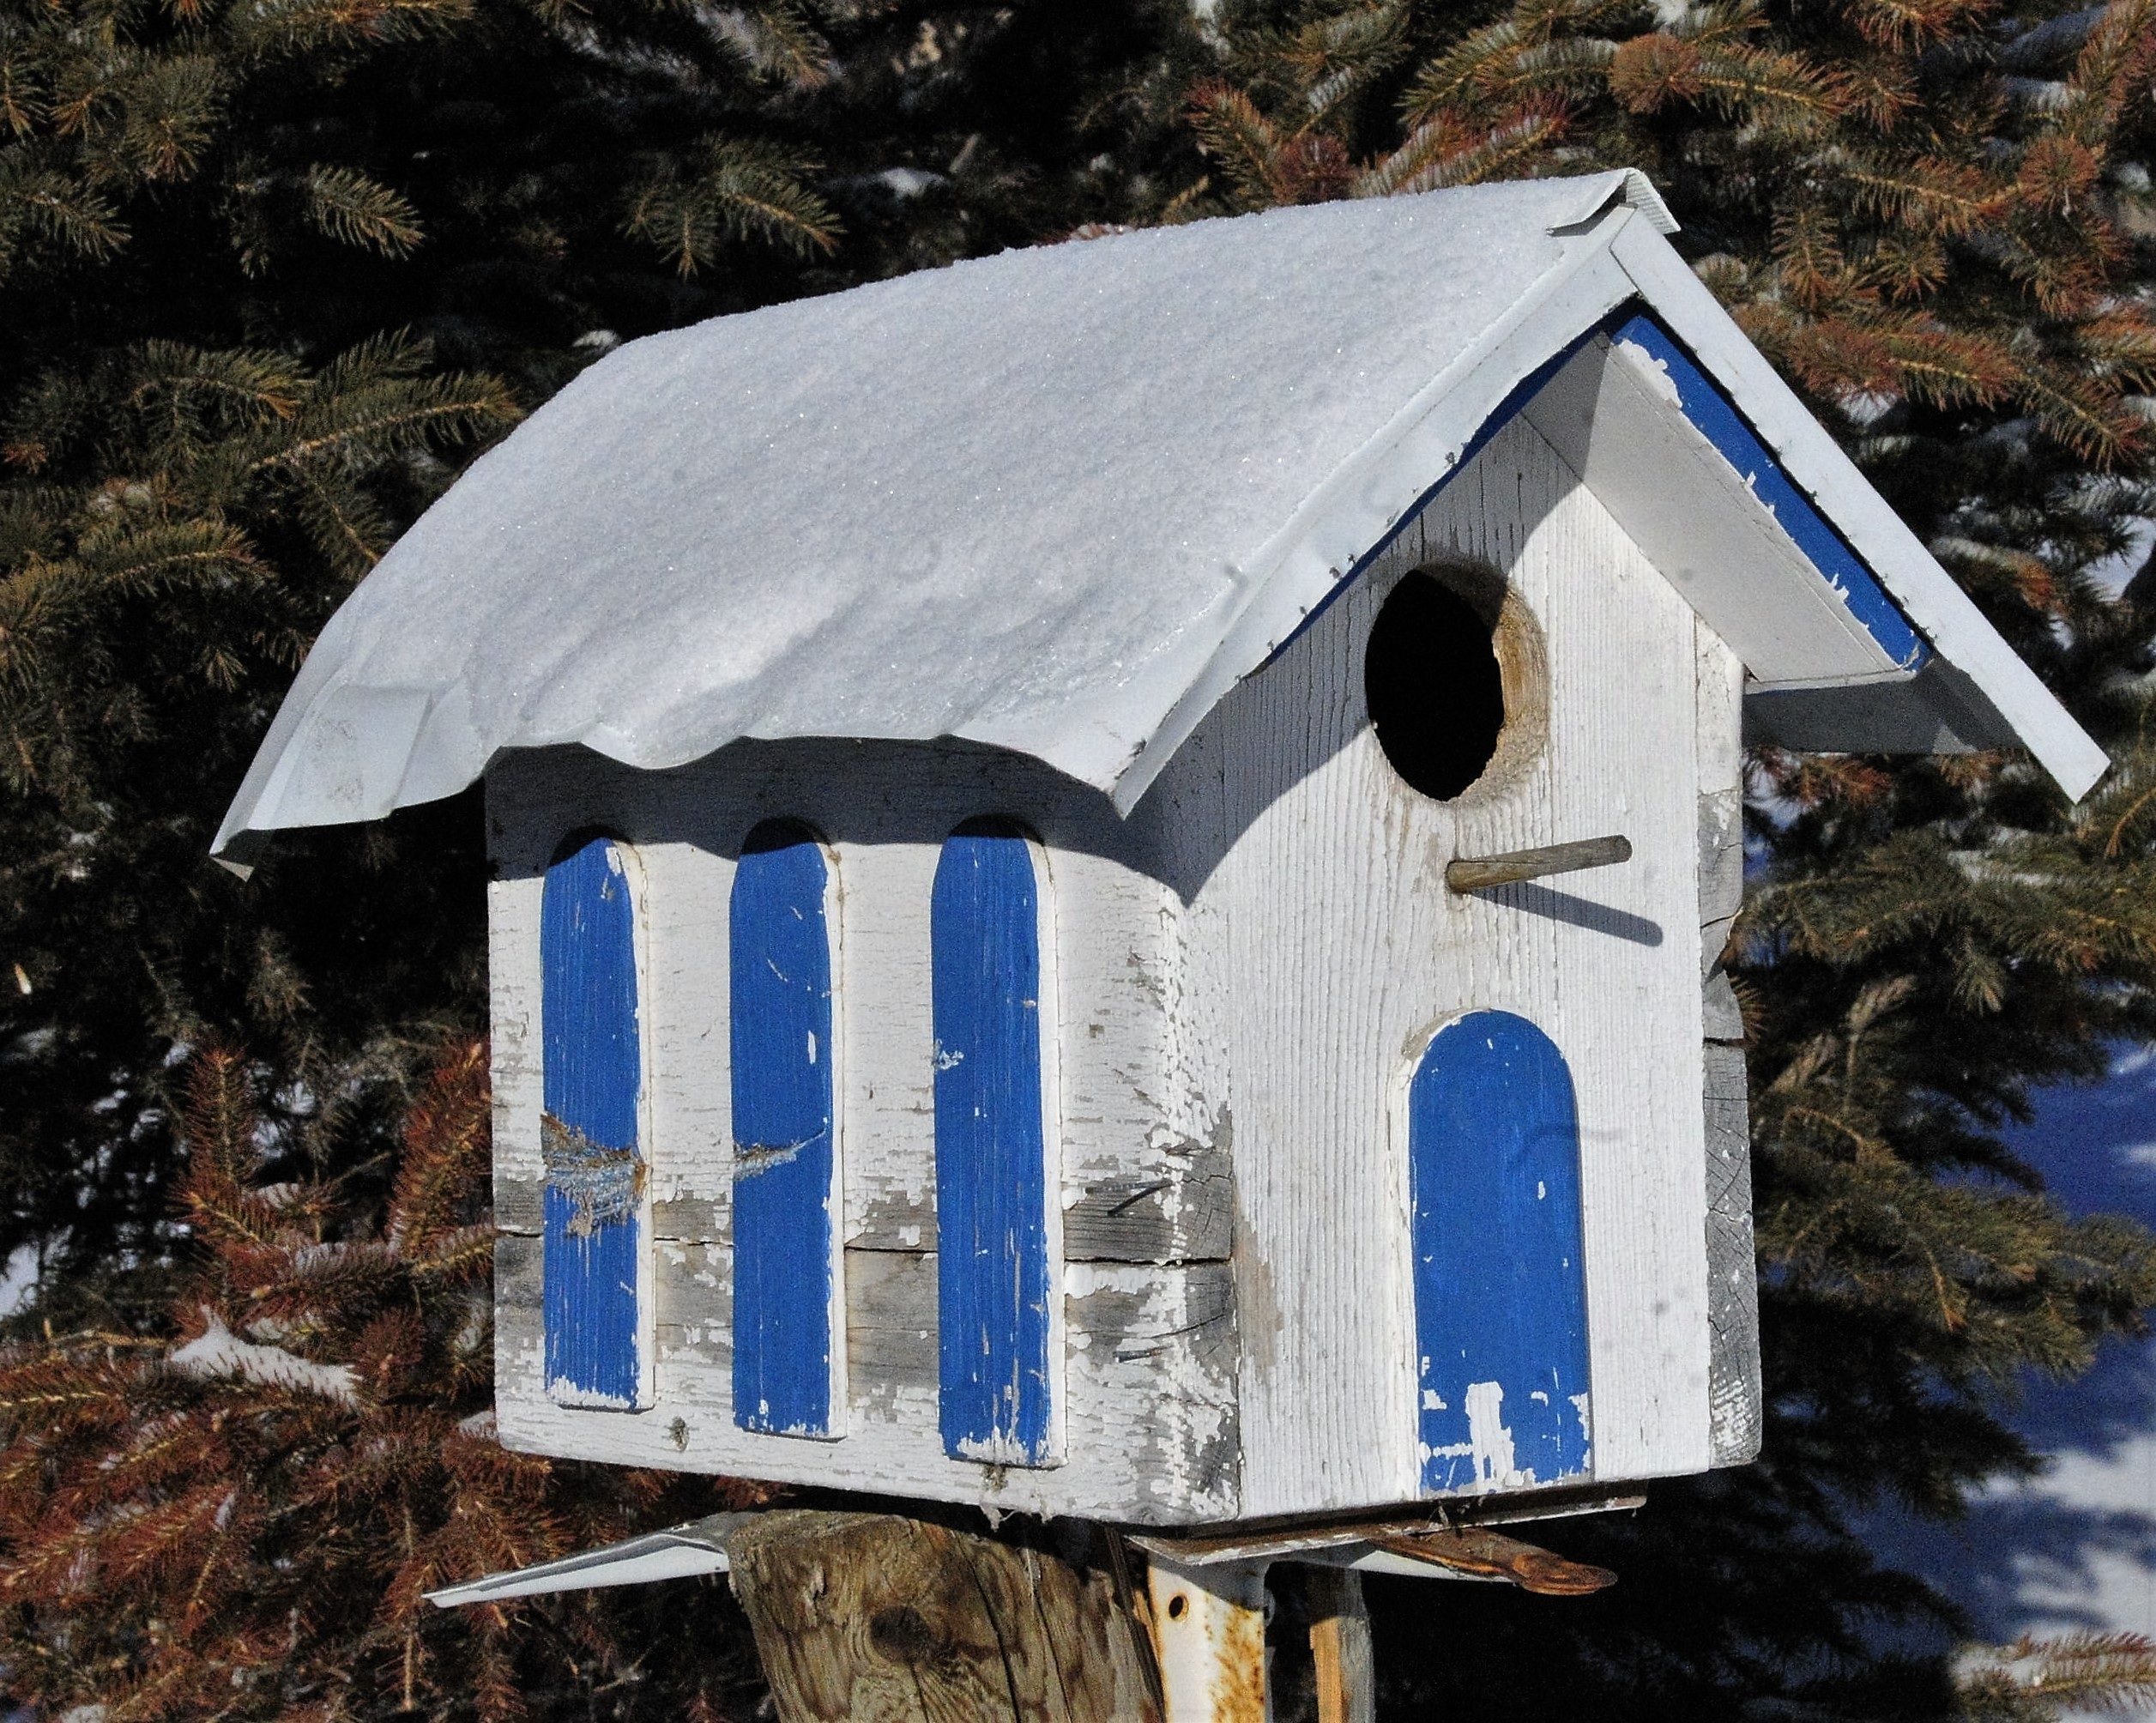
snow, winter, bird, house, hut, shack, weather, blue, birdhouse, bird house